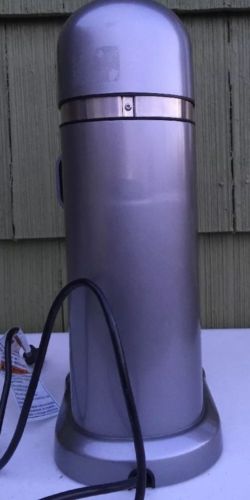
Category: coffee maker